Wilson-Wodrow-Mytinger House

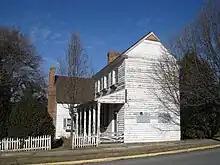
The clerk's office (foreground) and the residential structure (background) viewed from West Gravel Lane

Each of the structure's floors is divided between a large room and a narrow stair hall (in a side-hall plan), which connects the two stories by an open dog-leg stairway. The large room on each floor has a paneled fireplace wall on its northern end. On the first floor of the clerk's office, the segmental-arched fireplace opening is bordered by a crossette architrave. Pitts and Harding describe the wooden paneling on the fireplace wall as being "exceptional". The fireplace mantel's bracket exhibits moldings identical to the cornice, including a "wall of Troy" motif. Fluted pilasters separate the fireplace wall into three sections. They consist of the segmental-arched fireplace with mantelpiece and the end segments of wooden paneling on either side of the fireplace. On the second floor, the wooden paneling is more simple in design, and the fireplace wall is divided into three segments with wooden paneling. The fireplace wall is adorned by a mantelpiece with a "wall of Troy" motif and a cornice containing dentils. The other interior walls within the clerk's office structure are painted plaster.